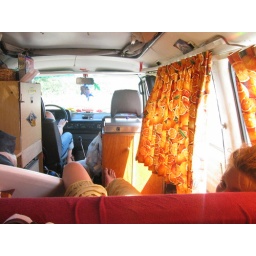
Silvia from Switzerland picked us up in her green flower power van and drove us almost to the door in Wales.